Newcastle railway line

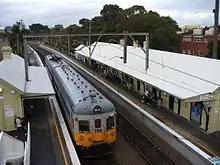
620/720 at Hamilton station in July 2006

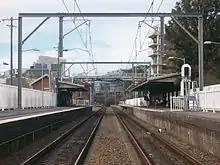
Former Wickham station in July 2013

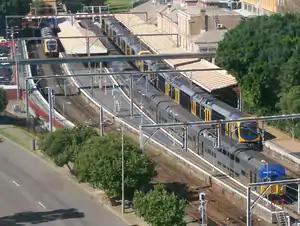
Former Newcastle station in December 2012

A line between Newcastle and the then much larger settlement at Maitland was first proposed in 1853 by the proponents of the original Sydney to Parramatta railway. The "Hunter River Railway Company" was formed later that year and the line was surveyed, however the private company failed and was bought out by the NSW government. Construction continued until the line opened in 1857. The line between Sydney and Newcastle was electrified in June 1984.